Fulbert Youlou

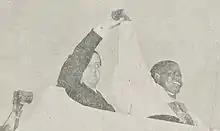
President Youlou holding hands with French Minister of Culture André Malraux to celebrate independence on 15 August

On 15 August 1960, the Republic of Congo became independent. A cult of personality progressively developed around the president, including notably the printing of stamps with his image on them. In the months following independence, a motion of no confidence in his government was proposed in the Assembly. Offended, Youlou came up naked and pulled an AK-47 from his cassock in the middle of the Assembly and forced the impertinent deputies to retract the motion. The affair was not repeated and on 2 March 1961, a new constitution was adopted; it created a strengthened presidential regime and established the independence of the executive and legislative branches: the Assembly could no longer depose the government and the President of the Republic could not dissolve the Assembly.